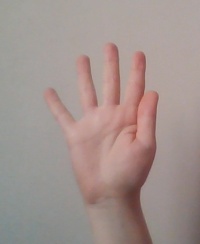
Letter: sheen